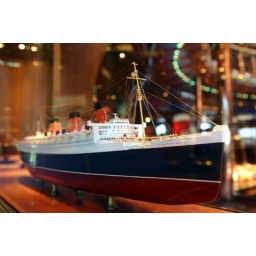
boat in the library